Oliver Danson North

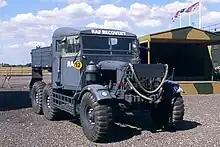
1944 Scammell Pioneer recovery vehicle – in RAF livery. (Preserved, 2002)

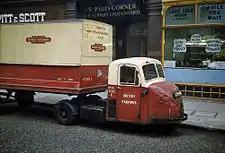
Scammell Scarab in British Railways livery, London, 1962

Oliver Danson North (1887, Willesden Green — 11 November 1968, Haslemere) was a British engineer and automobile designer in the early twentieth century, working for Scammell Lorries from 1922.